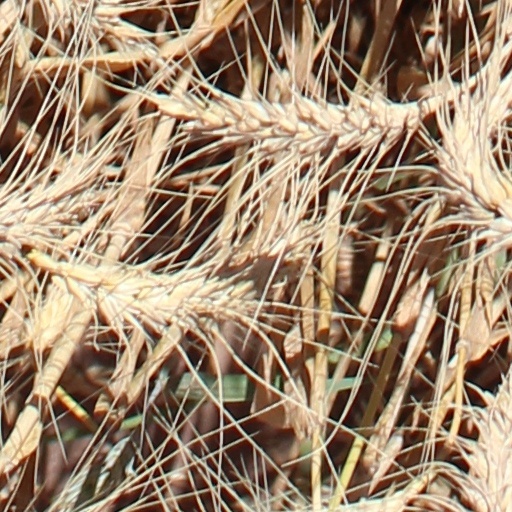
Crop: wheat